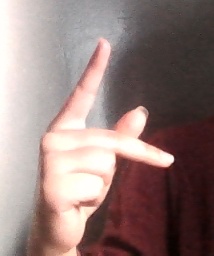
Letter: dha